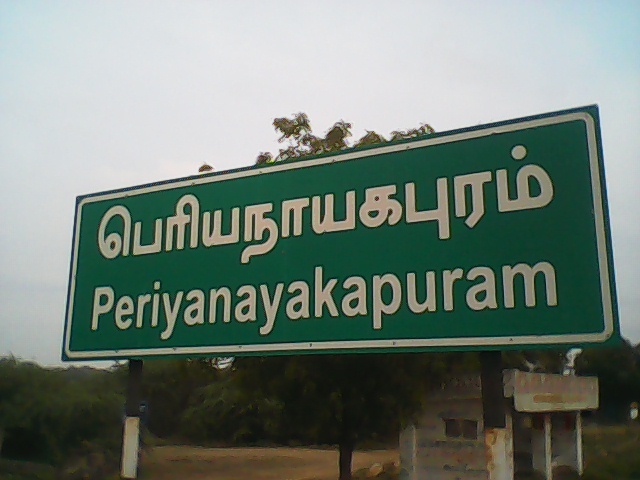
national highway board